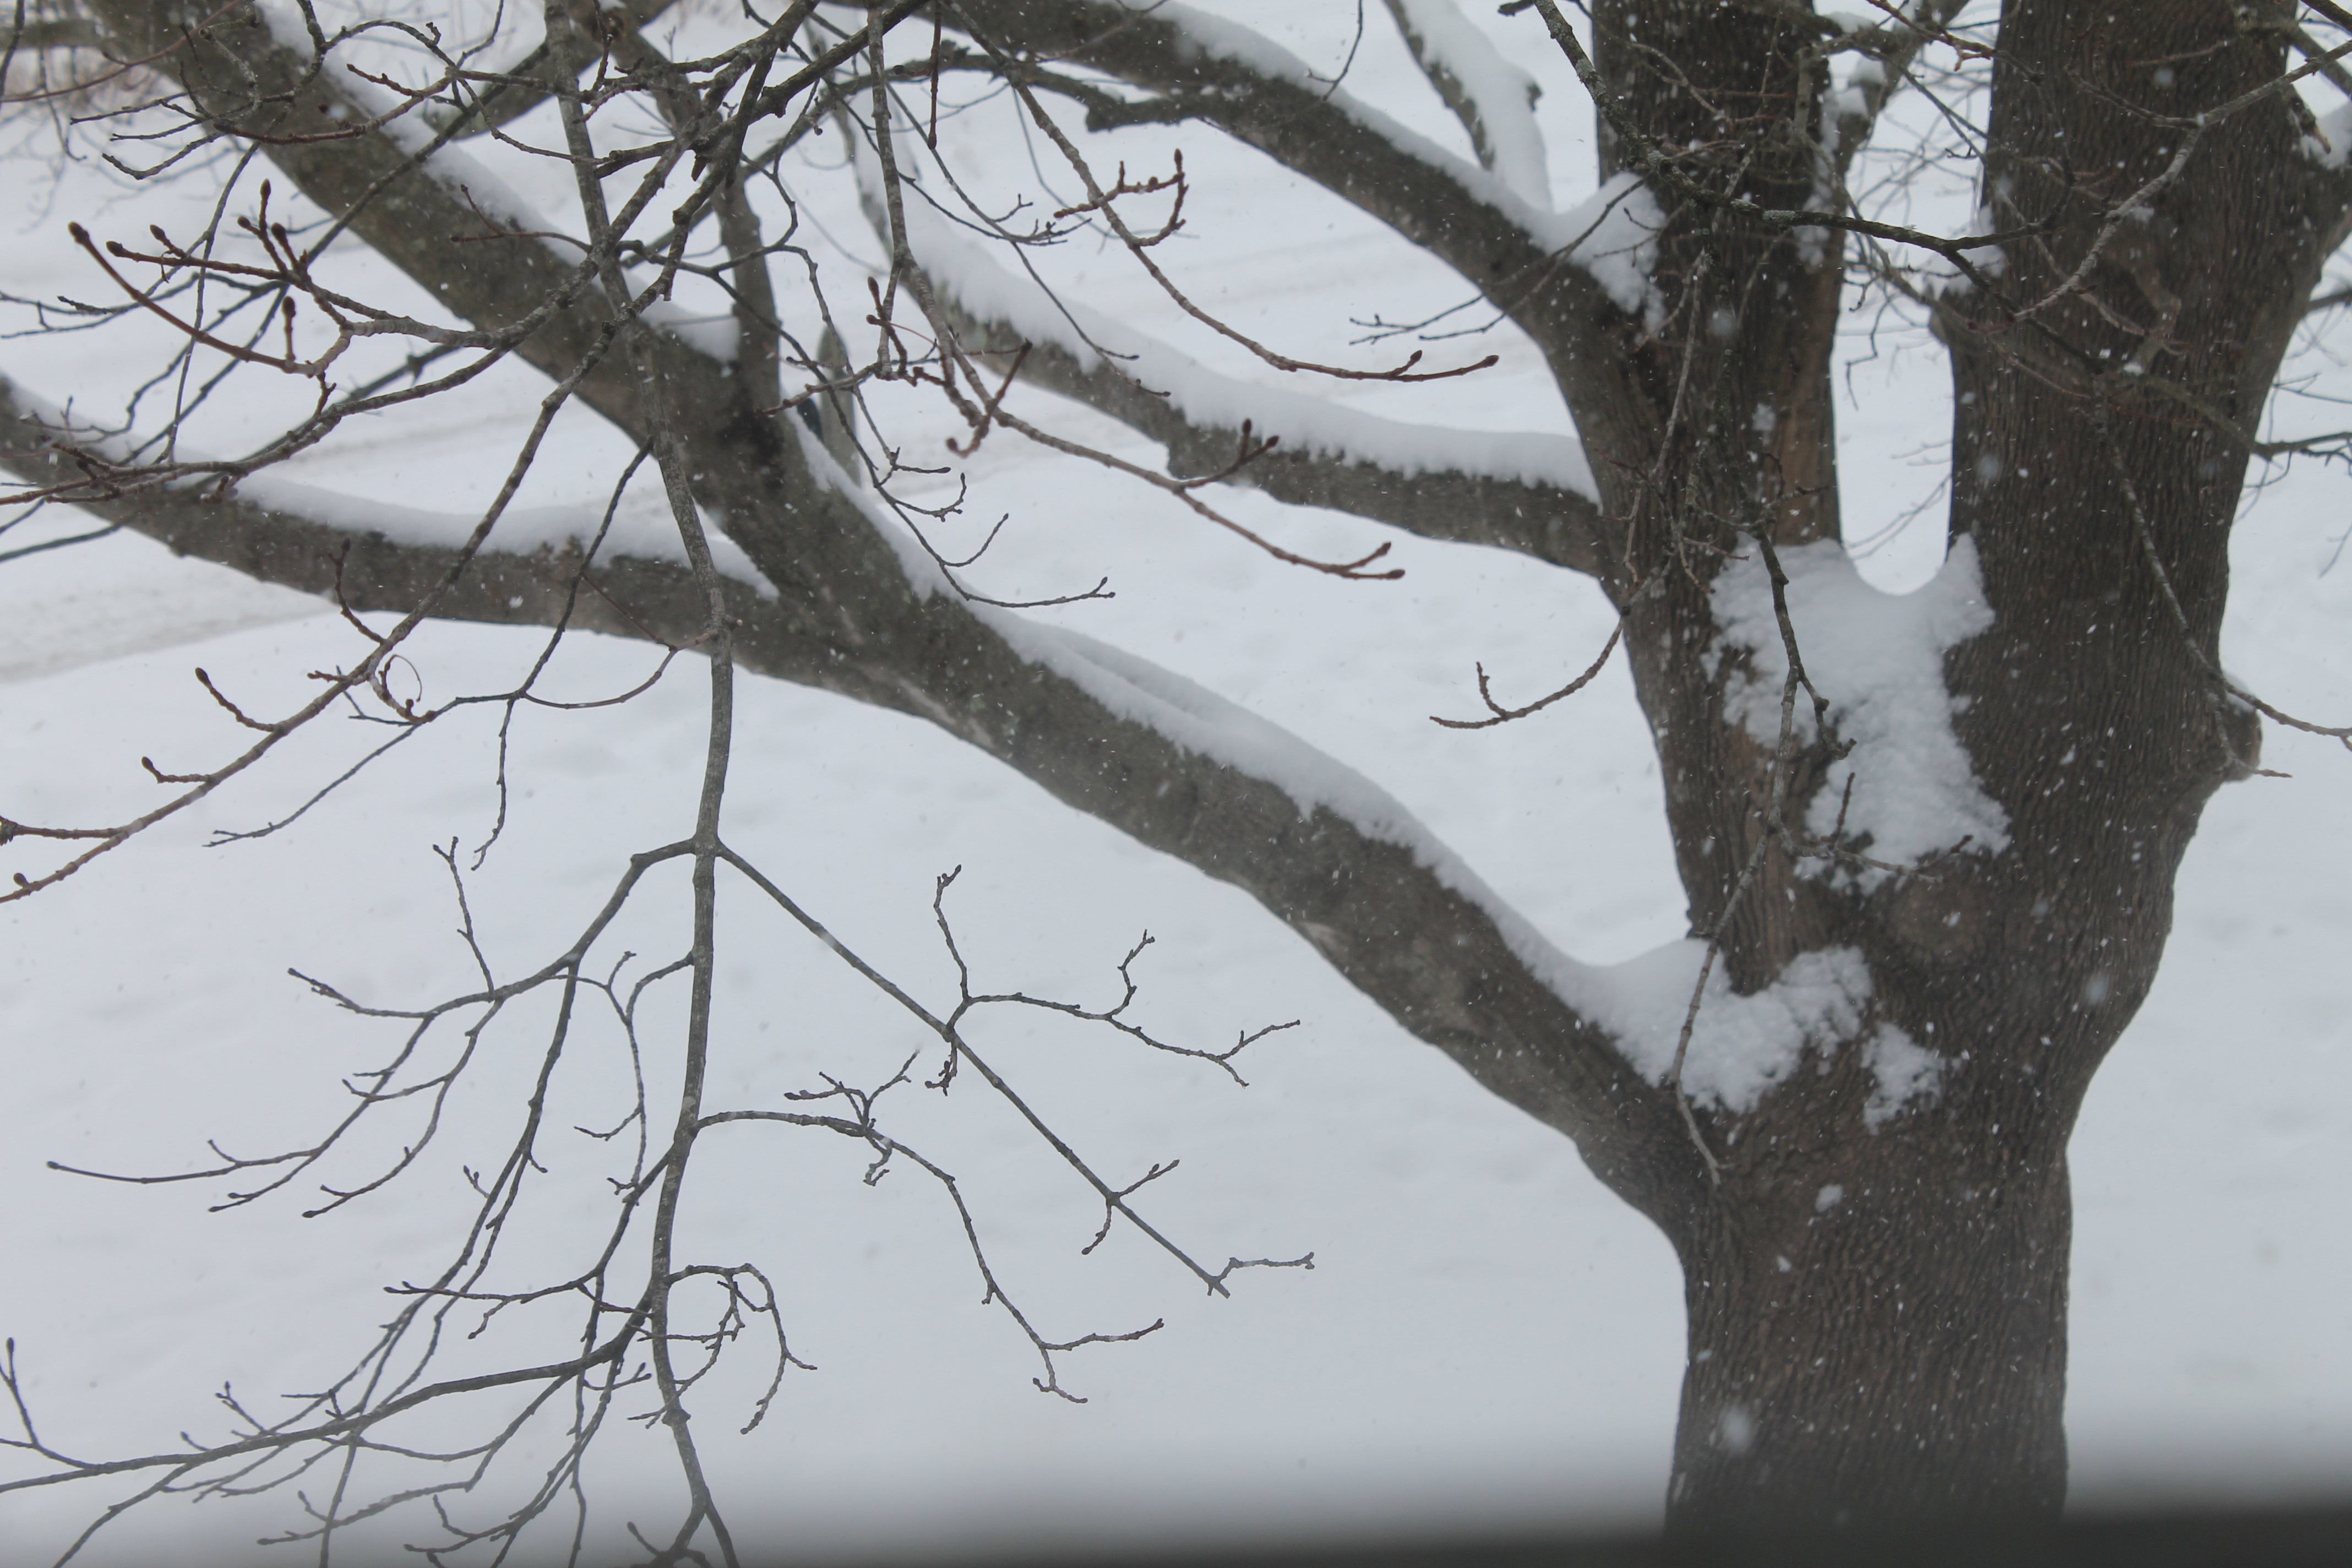
tree, branch, snow, winter, ice, weather, season, twig, drawing, blizzard, freezing, woody plant, winter storm